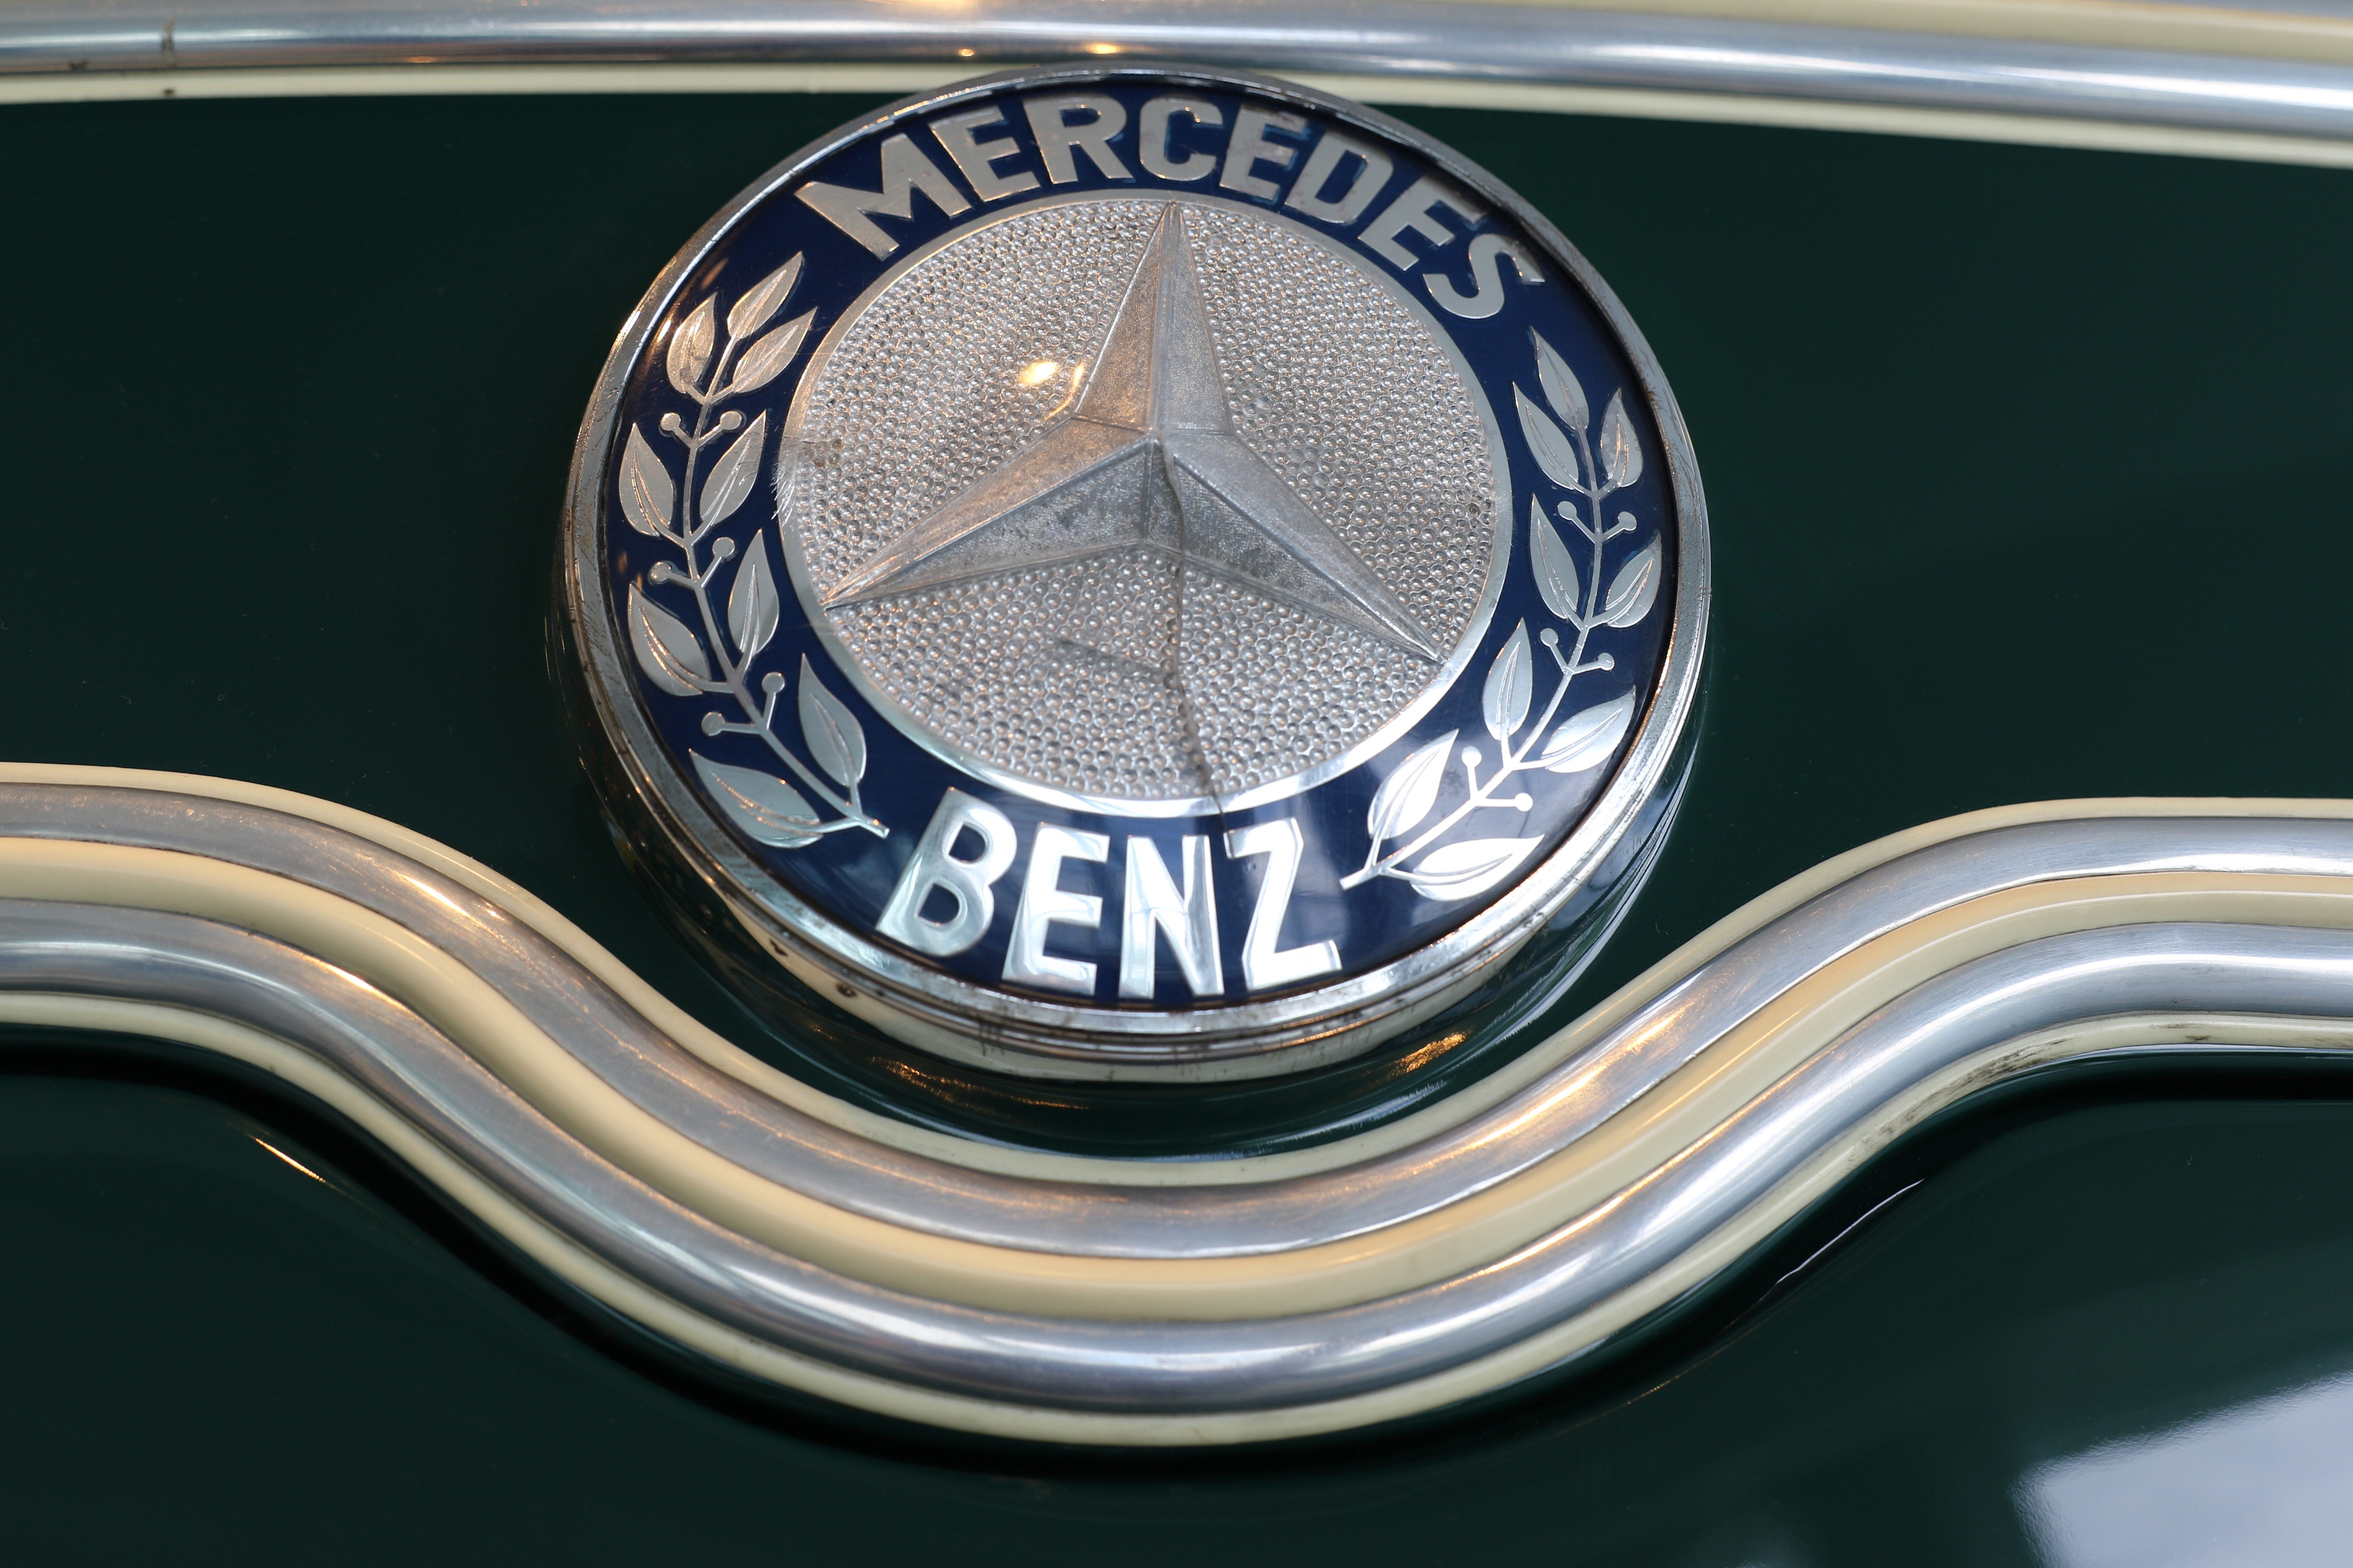
car, wheel, retro, star, vehicle, symbol, nostalgia, emblem, vintage car, brand, chrome, design, logo, oldtimer, classic, mercedes benz, oldie, car brand, reflexes, automotive exterior, vehicle registration plate